Zoothamnium niveum

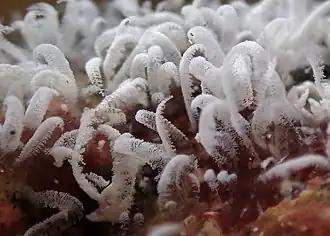
A colony observed "in situ" at Réunion island.

Most ciliates live as single-celled organisms in aquatic environments, and the single cell carries out all functions of life, such as nutrition, metabolism, and reproduction. Colonies of "Z. niveum" are composed of numerous individual cells that form a feather-like colonial unit, with several different cell types. Old branches of the colony illustrate the polymorphism of the zooids when viewed under the microscope. Three different forms of the individual ciliate cells are present, which are distinct in both form and function. The large macrozooids can transform into swarmers and leave the colony. They settle on suitable surfaces and develop into new colonies. The microzooids are small cells specialized for feeding, which the colony does by consumption of their symbiotic bacteria and other organic particles. At the terminal ends of the colony are specialized zooids that can elongate and facilitate the asexual reproduction of the colony.